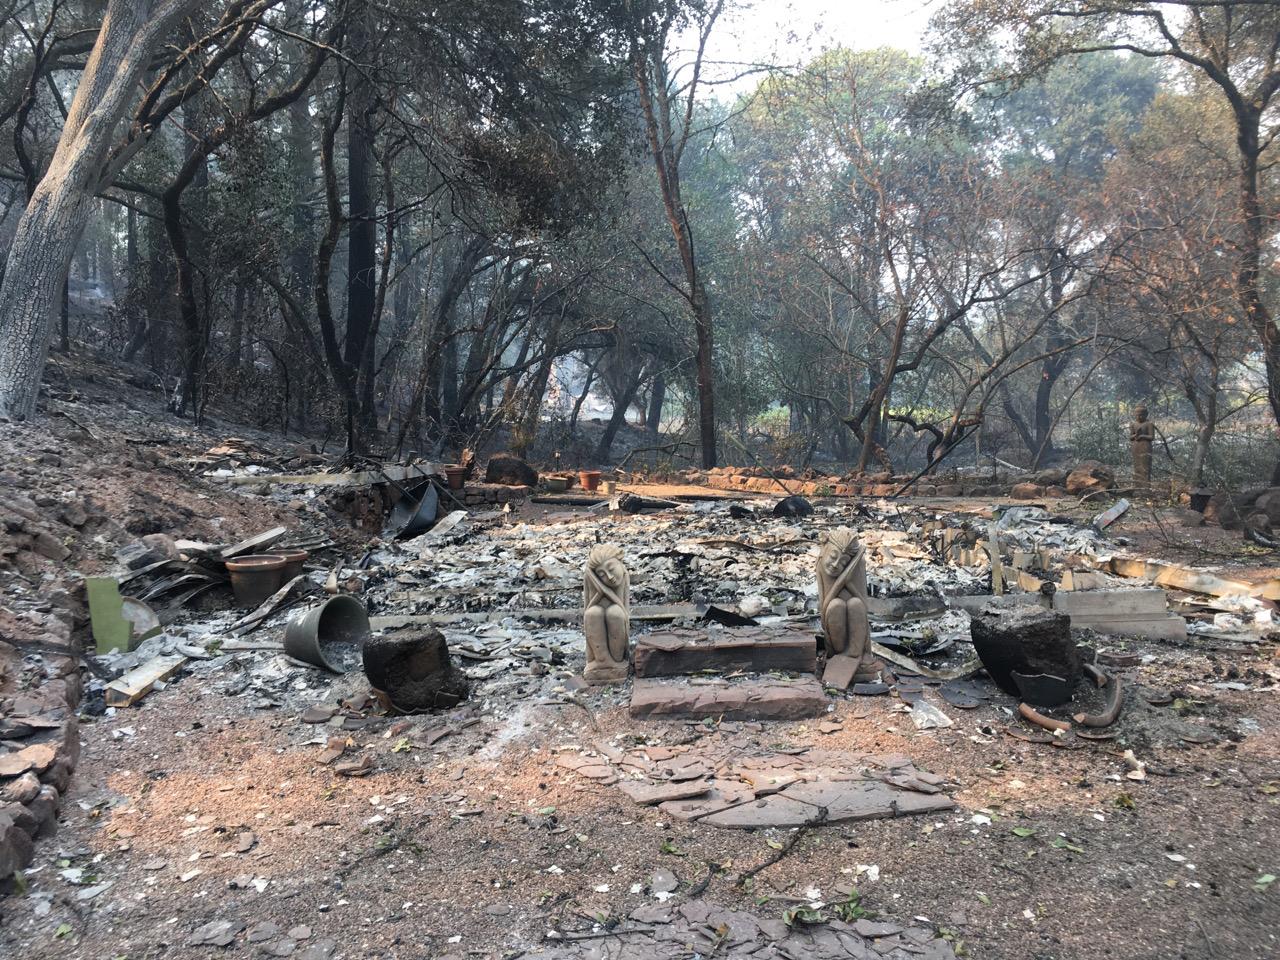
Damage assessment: destroyed